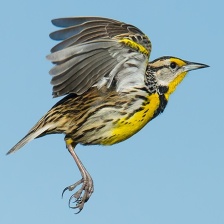
Species: EASTERN MEADOWLARK
Scientific name: STURNELLA MAGNA